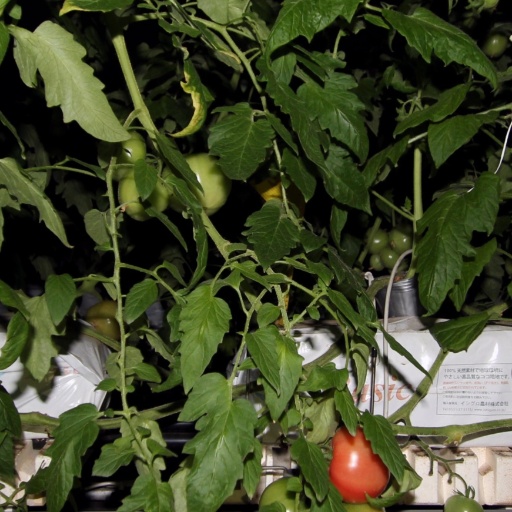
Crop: tomato